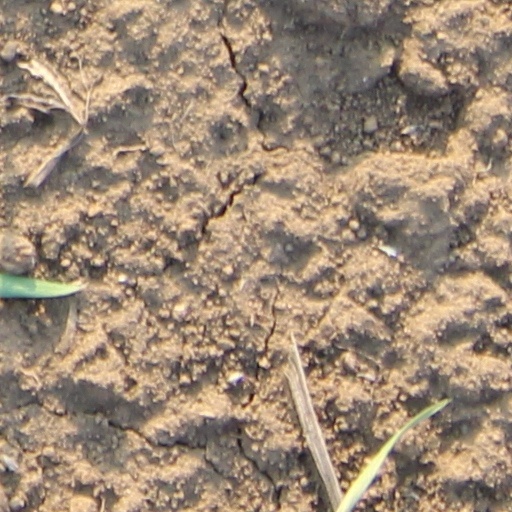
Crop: wheat